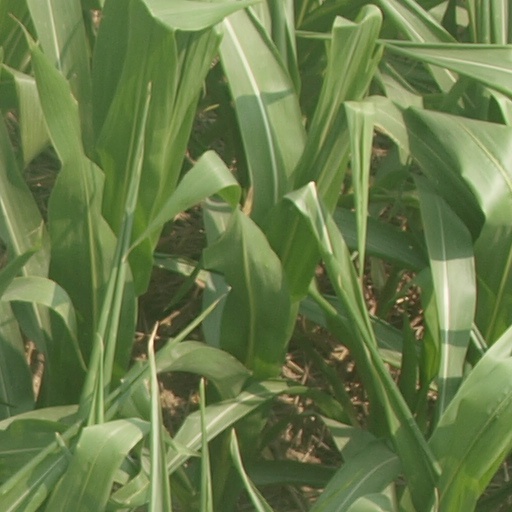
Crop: maize; corn